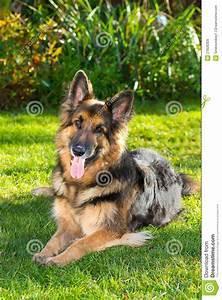
dog